Laslo Djere

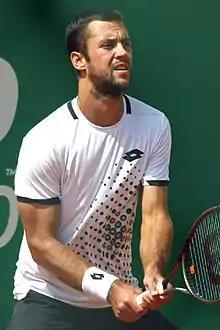
Djere at the 2022 Monte-Carlo Masters

Laslo Djere (born 2 June 1995) is a Serbian professional tennis player. On 10 June 2019, Djere reached his career-high singles ranking of world No. 27. On 22 March 2021, he reached his career-high at world No. 346 in the doubles rankings. He is currently the No. 3 Serbian player.